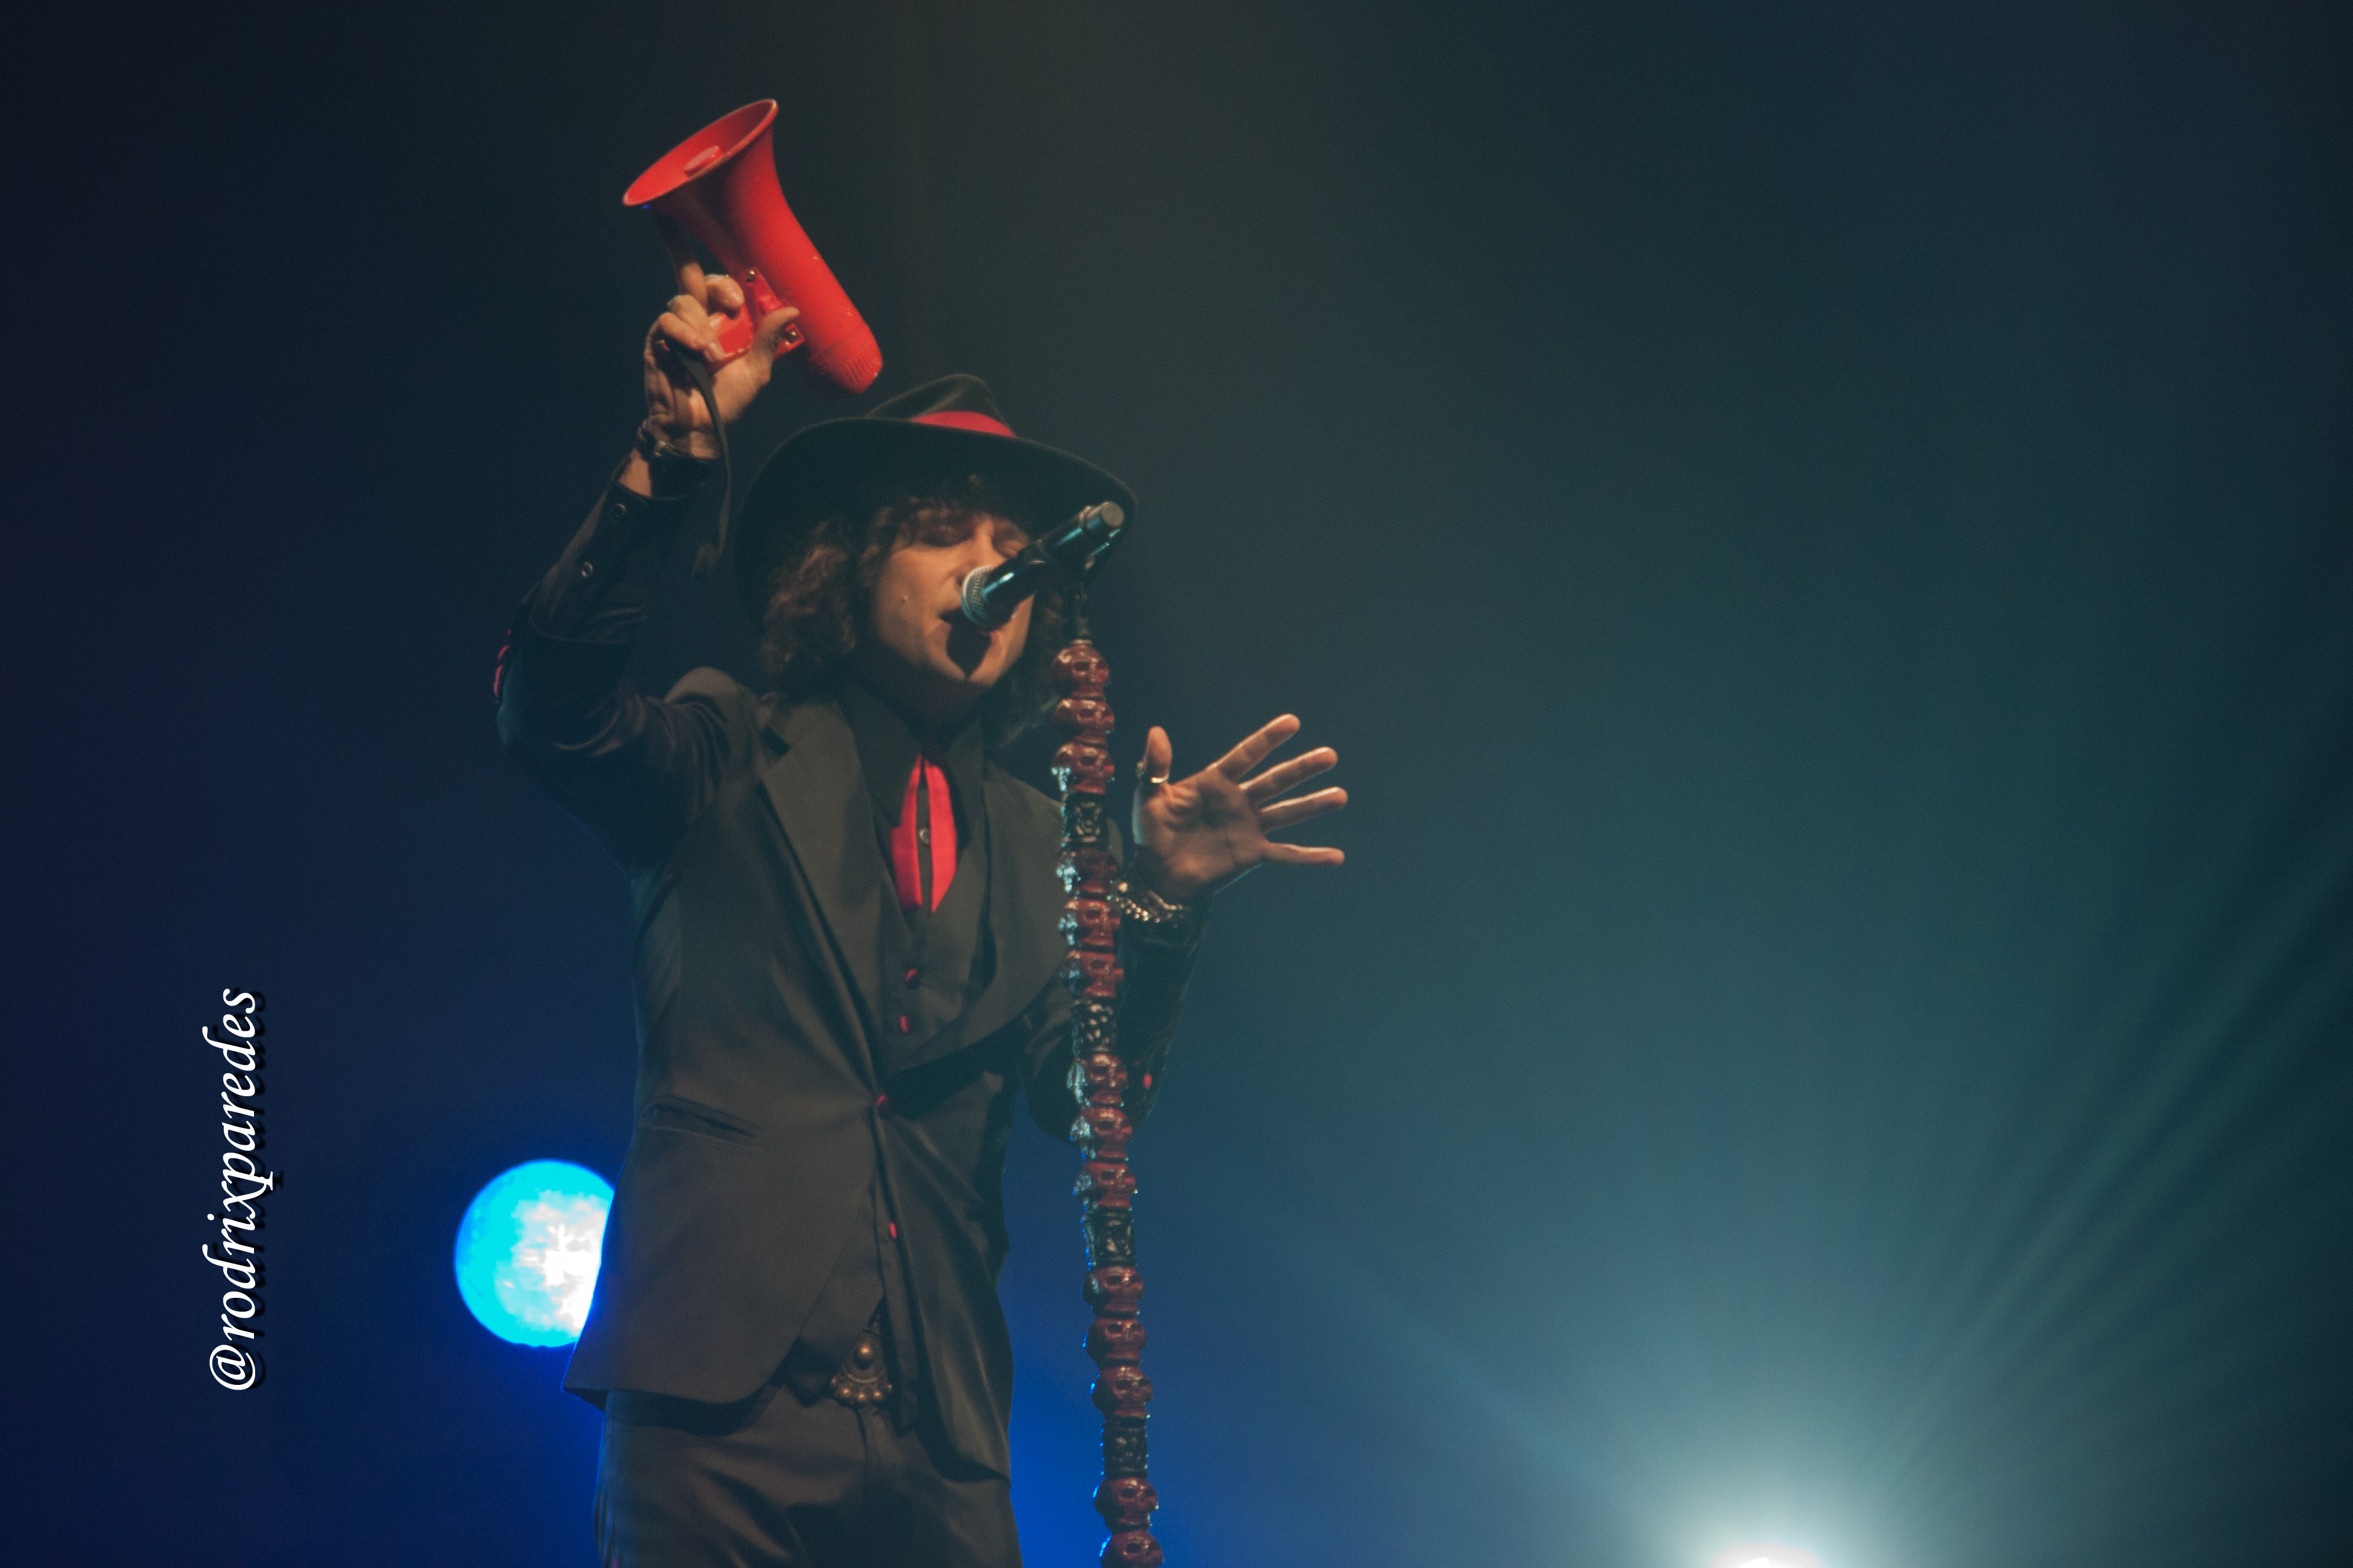
concert, performance art, stage, performance, singing, event, guitarist, entertainment, granrex, bunbury, enriquebunbury, enrique, lasconsecuenciastour, performing arts, musical theatre